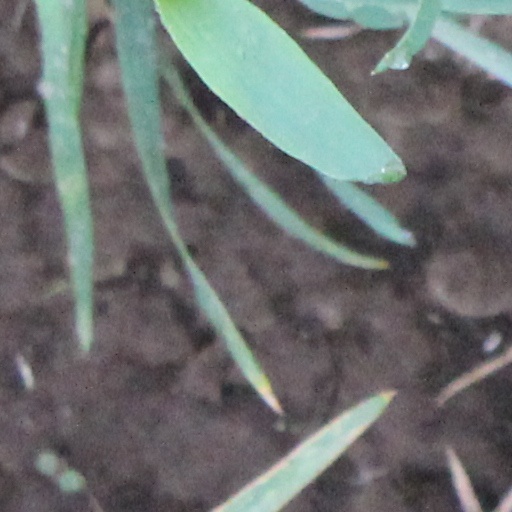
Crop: wheat